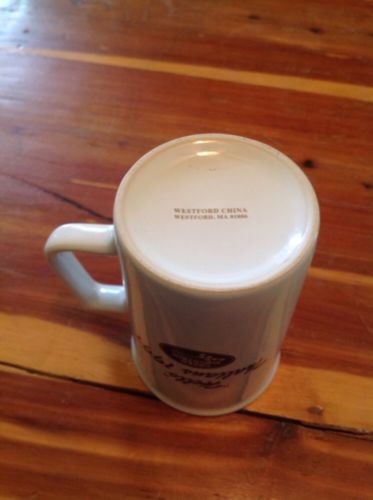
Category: mug